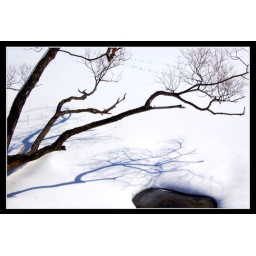
A bendy tree hanging over the snow covered lake at Bell Park in Sudbury.